Gholamhossein Bigdeli

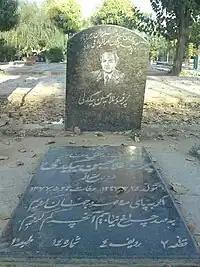
Tomb of Gholamhossein Bigdeli

Gholamhossein Bigdeli, was born on 15 March 1919 in Dorakhloo (Zanjan).